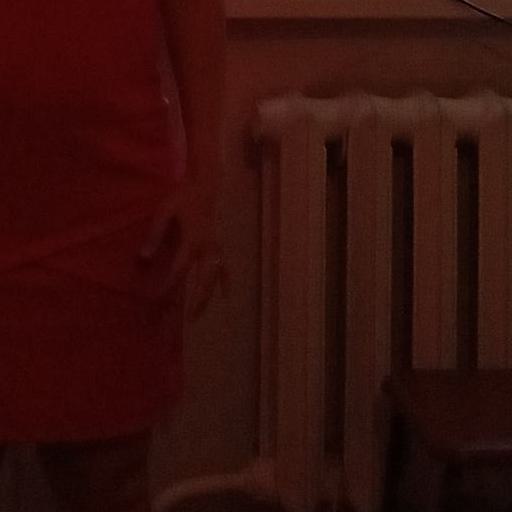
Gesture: no_gesture